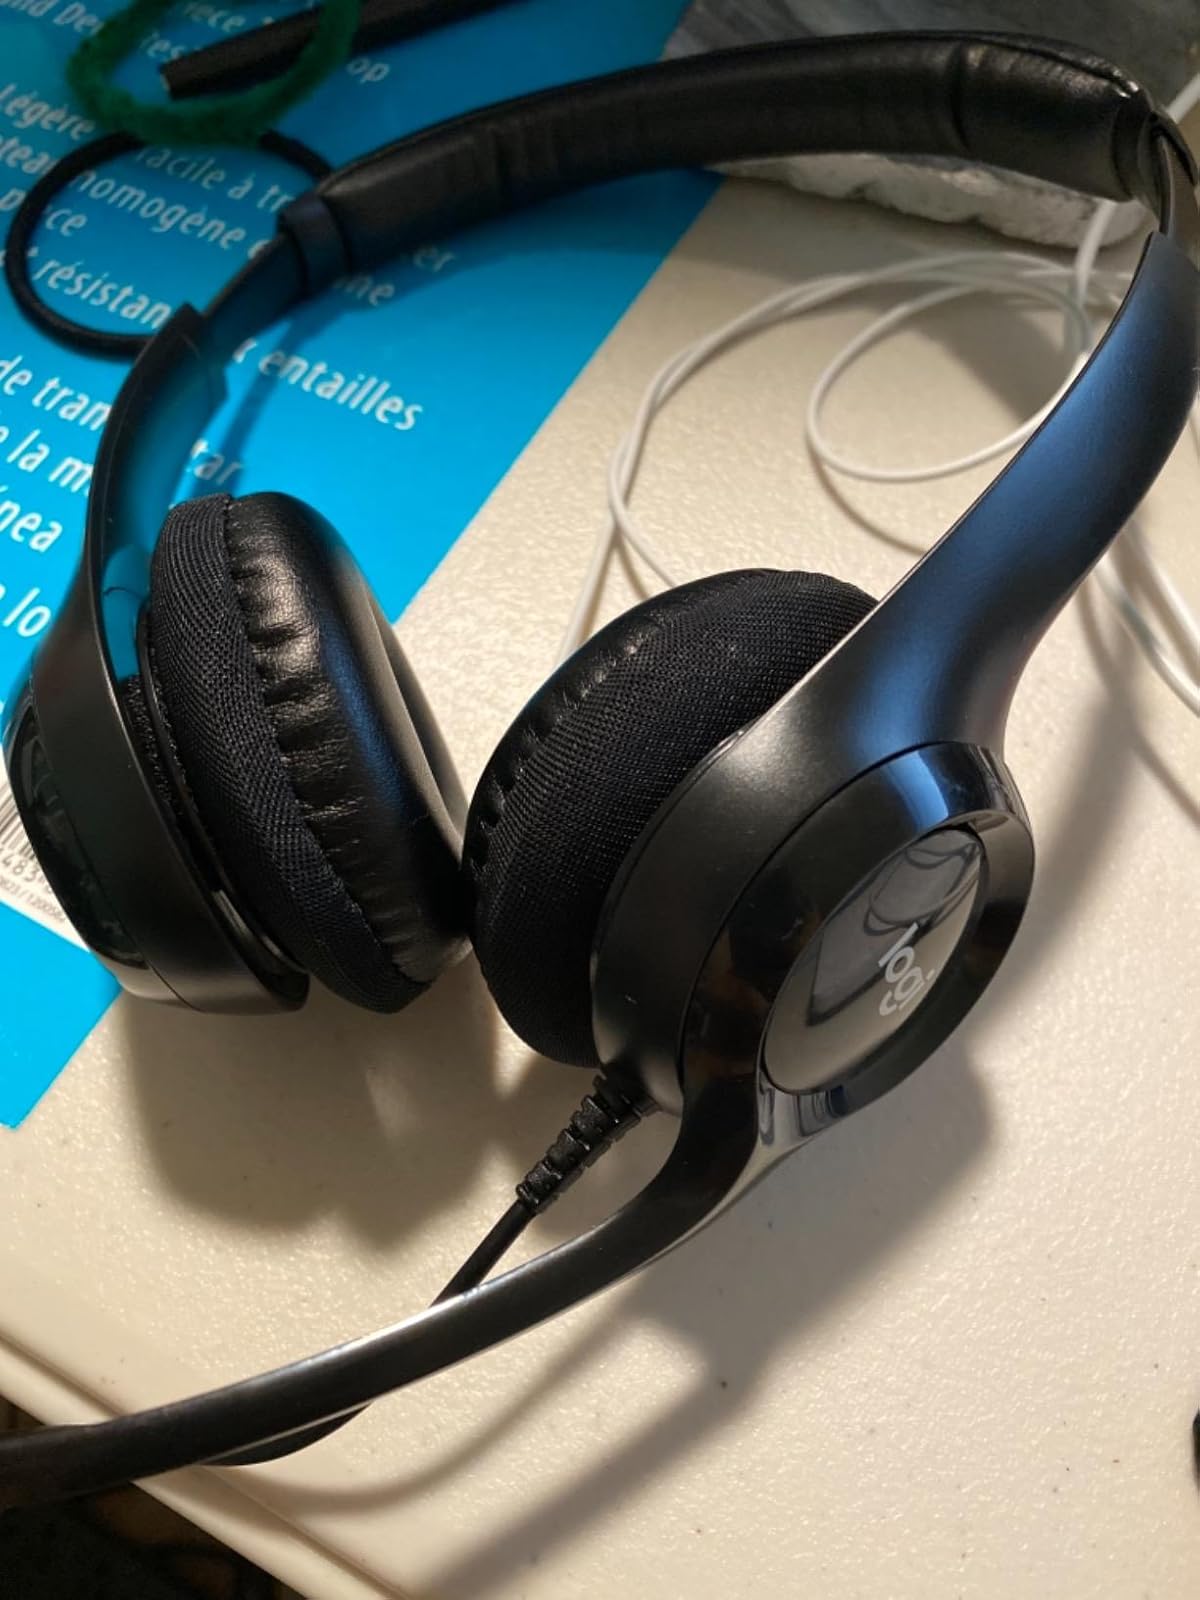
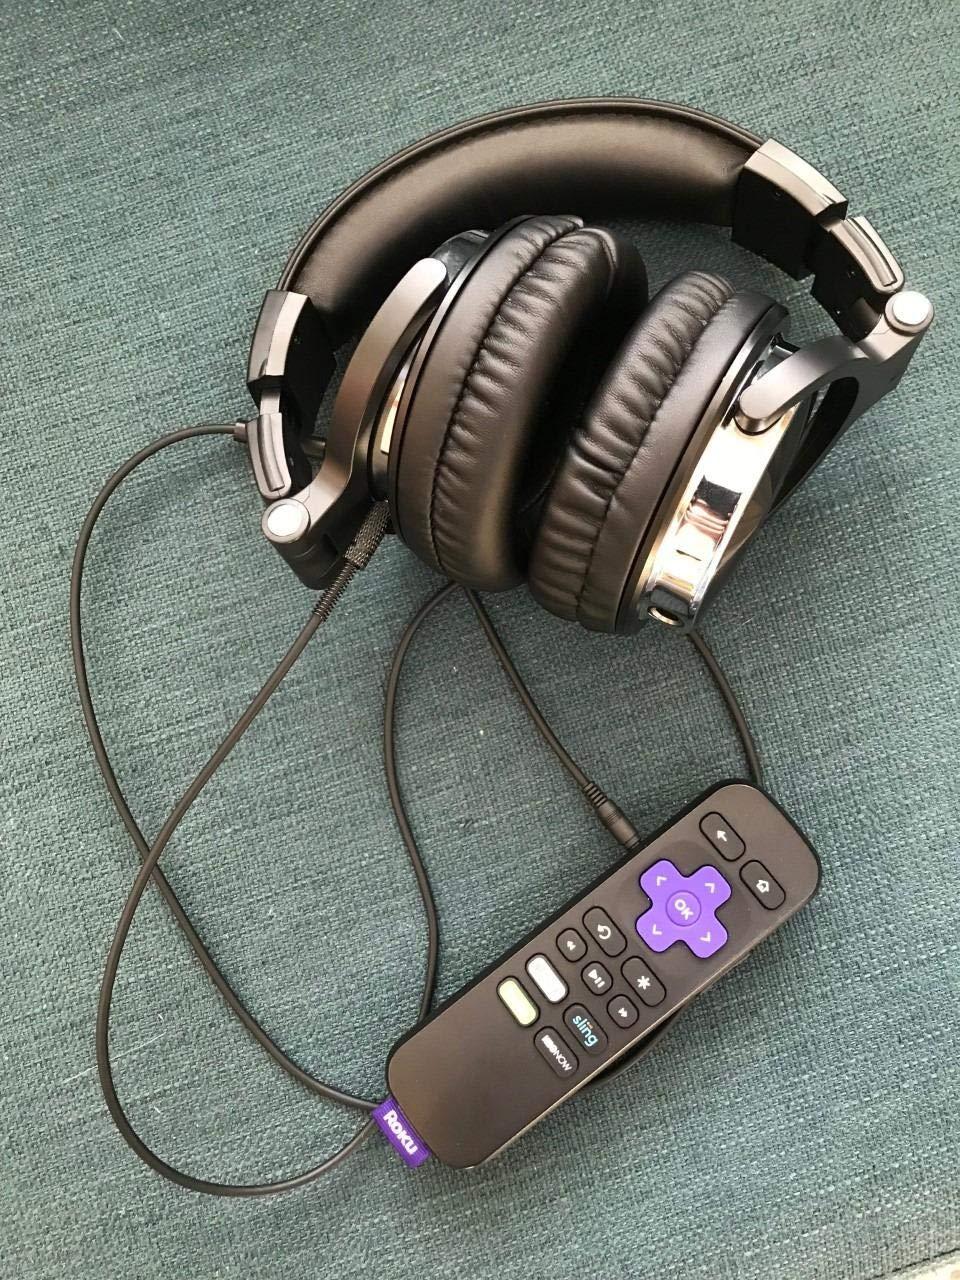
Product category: headphones
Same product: no